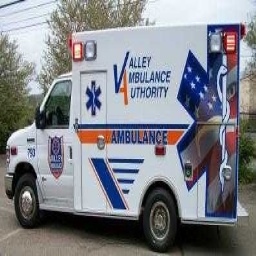
Label: ambulance